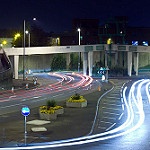
Label: street